Historical hydroculture

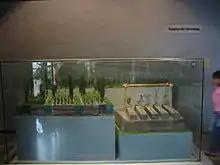
Scale models of chinampas used by the Aztecs in the lakes surrounding Tenochititlan on display at the museum of the Templo Mayor.

A chinampa is a floating garden armada in a lake from the Xochimilco region, once Chinampan, of Mexico. This floating garden, still in use, can have an area of up to 10 meters by 200 meters.